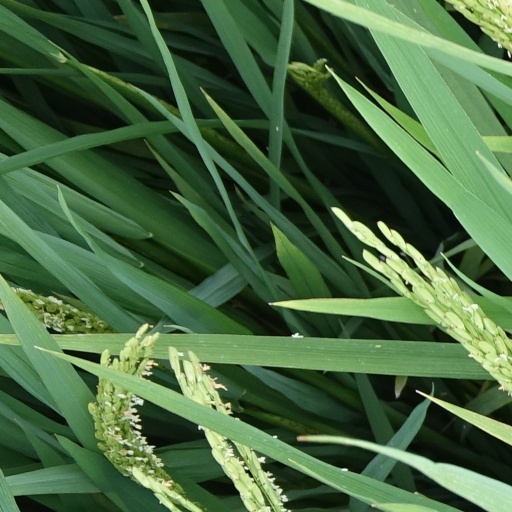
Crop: rice